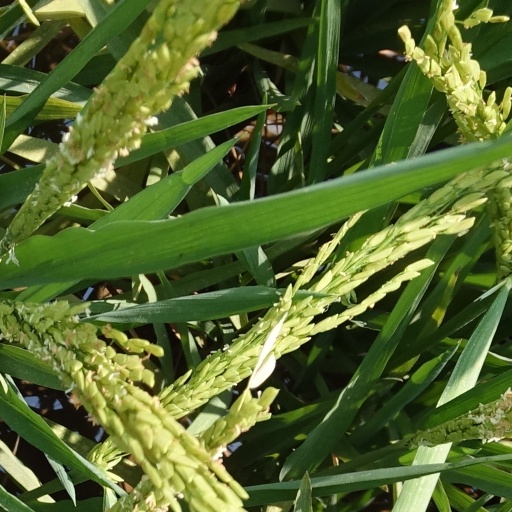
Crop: rice